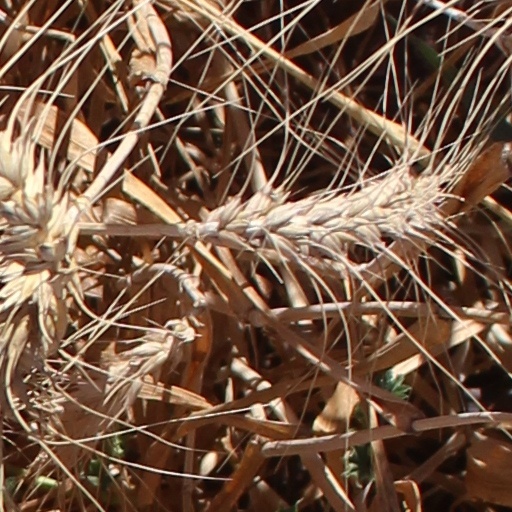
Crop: wheat